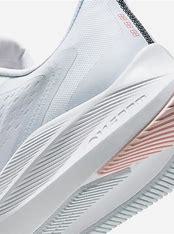
Brand: Nike
Model: Air Zoom Winflo 7